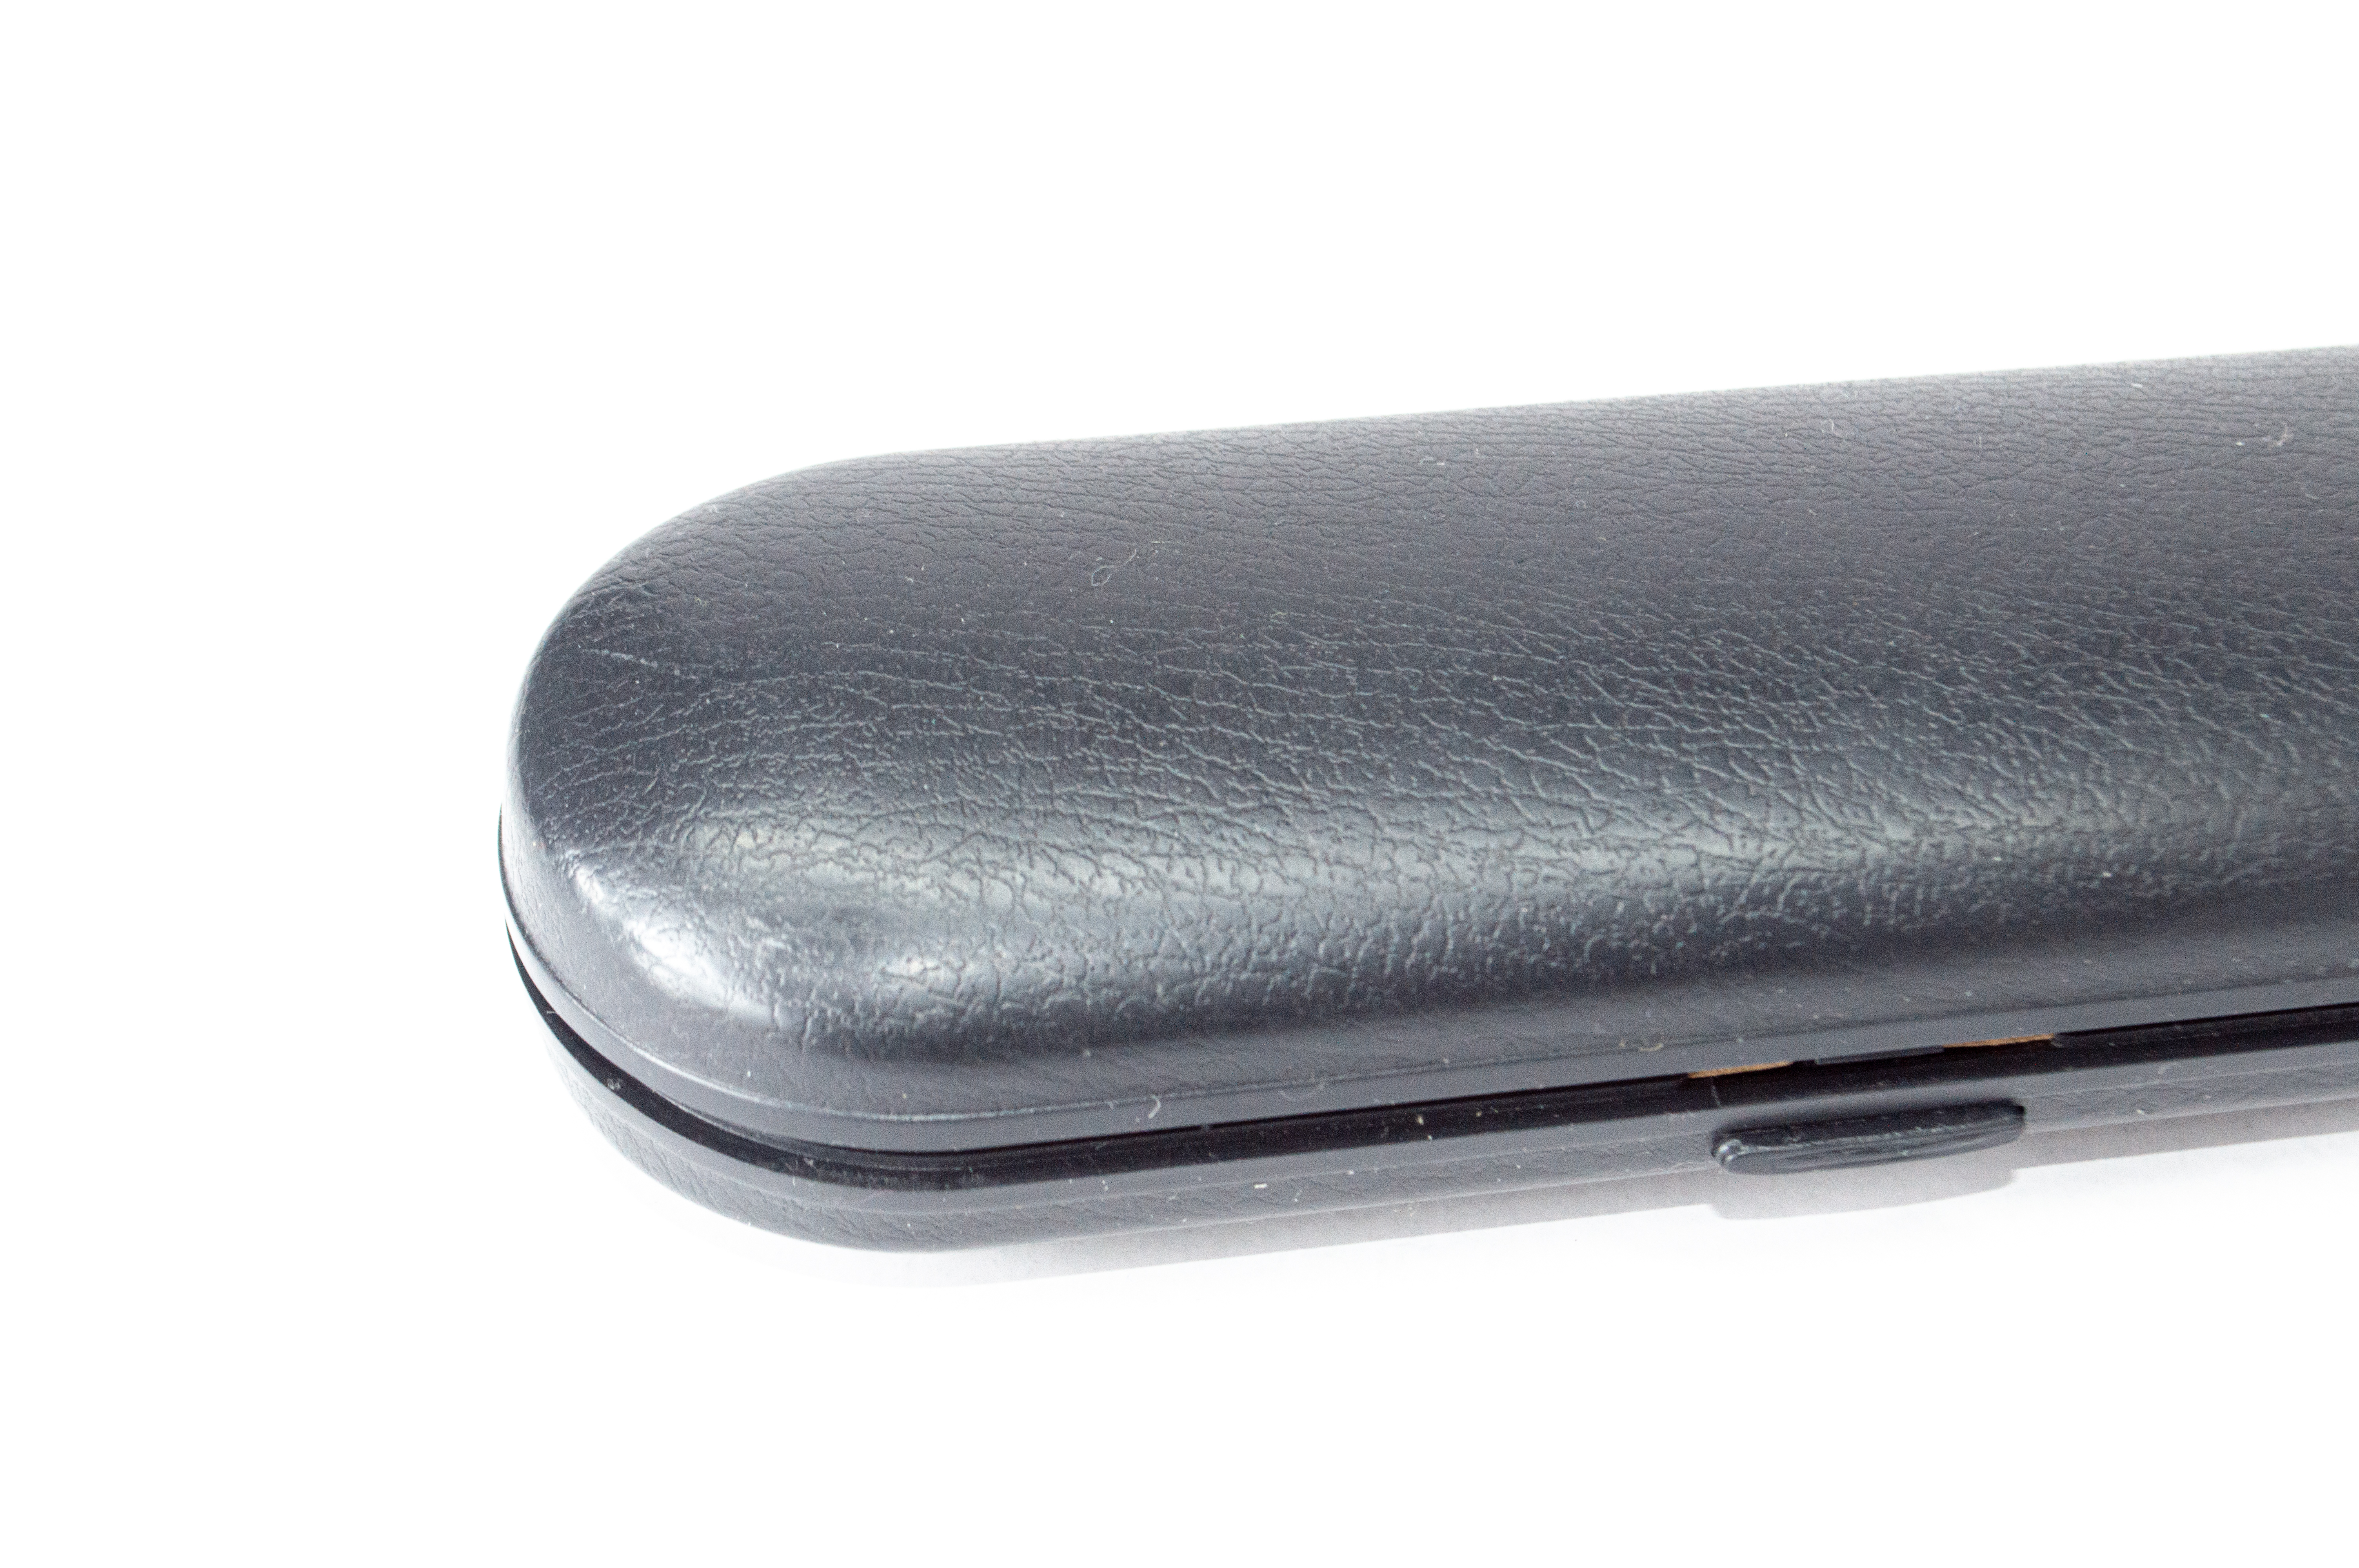
eyeglasses, eyeglasses case, black color, no people, sunglasses, white background, astigmatism, bag, beige, bizarre, clothing, care, book, color image, colors, computer, container, cool attitude, crate, cut out, dark, empty, empty box, eye, fashion, females, horizontal, open, desk, manufactured object, new, photography, personal accessory, rectangle, automotive exterior, auto part, bumper, gadget, metal, leather, composite material, fashion accessory, electric blue, magenta, font, event, plastic, Everyday carry, mobile phone accessories, multimedia